Antoine Mahaut

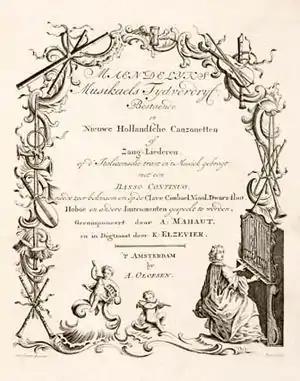
"Maendelyks musikaels tydverdryf; Bestaende in nieuwe Hollandsche canzonetten of zang-liederen", composed by Antoine Mahaut (1751–52)

Antoine Mahaut (1719, in Namur – c. 1785) was a Flemish flautist, composer, and editor. He probably learned his trade from his father who was also a flautist, and entered the service of Bishop of Strickland at the age of fifteen, with whom he travelled to London. The composer returned to Namur in 1737, where he served the wife of Walter de Colijaer until 1739. Mahaut spent his early composing career in Amsterdam and Mannheim, and his middle to late career in France. His symphonic style is similar to Johann Stamitz, who most likely taught him how to compose, while he was at Mannheim. Mahaut influenced Joseph Haydn and Mozart. He was important as a symphonist in France and composed flute duets and trios and Dutch songs as well. He flourished in France, composing in a classical style and he died there in 1785 at the age of 65.